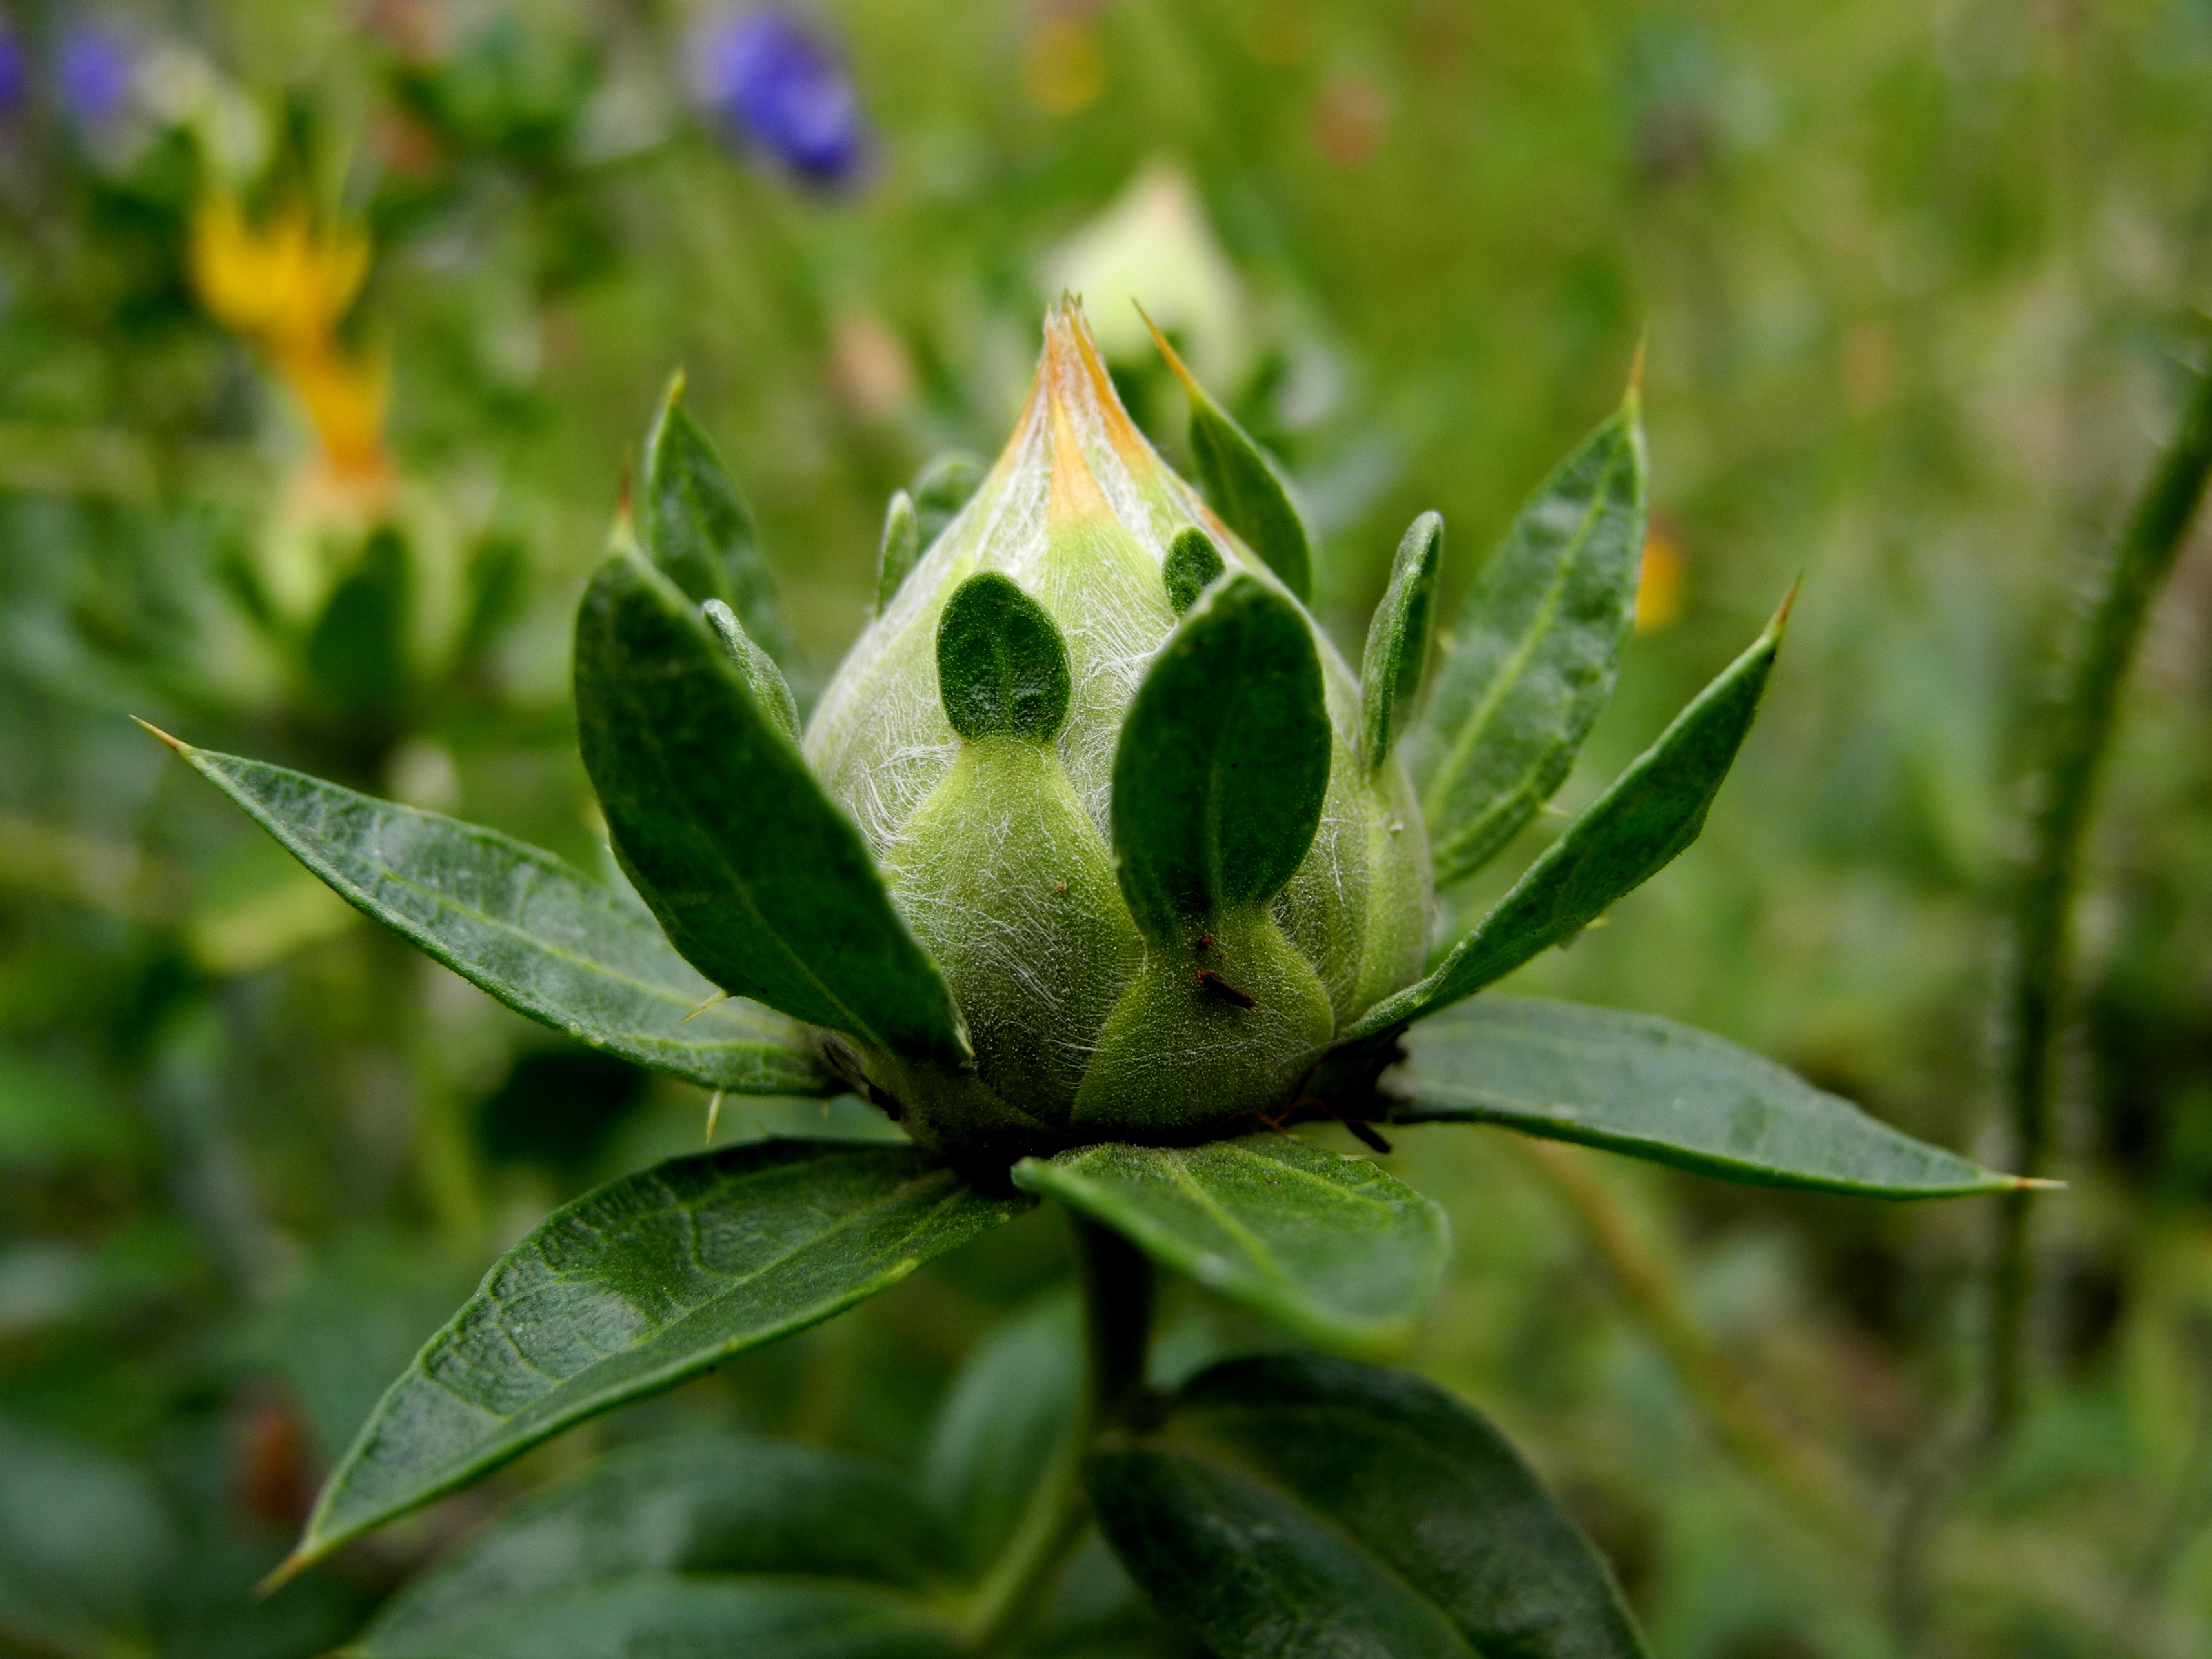
plant, leaf, flower, foliage, green, produce, botany, flora, wildflower, shrub, ornamental, bud, macro photography, flowering plant, land plant